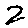
Label: 2